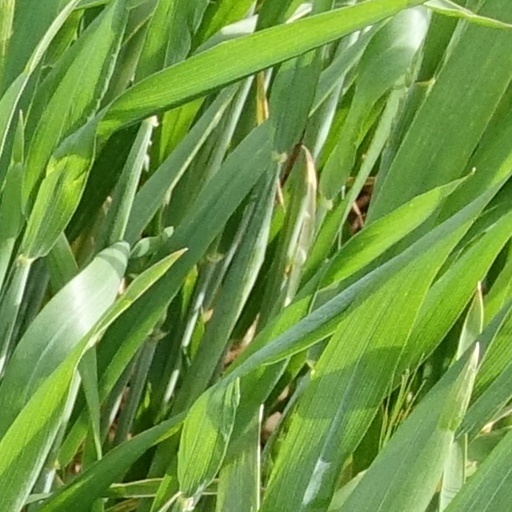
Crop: wheat